Three Cups of Deceit

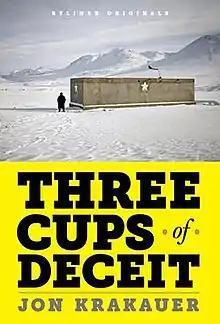
Softcover edition

Three Cups of Deceit: How Greg Mortenson, Humanitarian Hero, Lost His Way is a 2011 e-book written by Jon Krakauer about "Three Cups of Tea" (2007) and "Stones into Schools" (2009) author Greg Mortenson. In it, Krakauer disputes Mortenson's accounts of his experiences in Afghanistan and Pakistan, and accuses him of mishandling funds donated to his charity, Central Asia Institute (CAI).